Grace Crompton

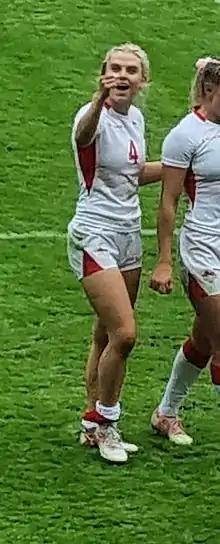

Grace Crompton (born 30 October 2001) is an English rugby union player who plays for Bristol Bears Women and the Great Britain women's national rugby sevens team, having also played for England sevens.